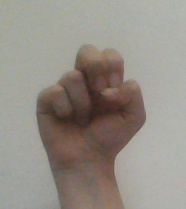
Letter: gaaf